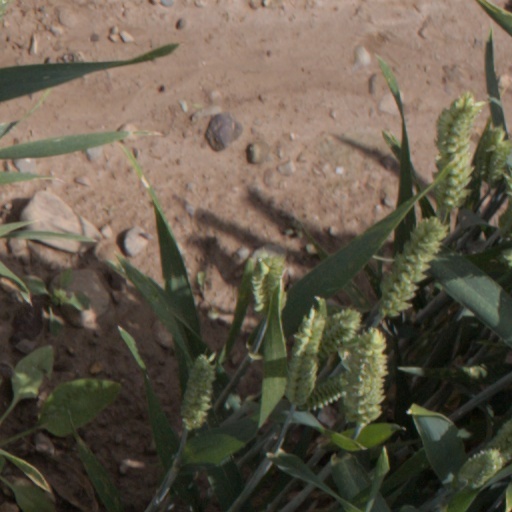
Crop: wheat